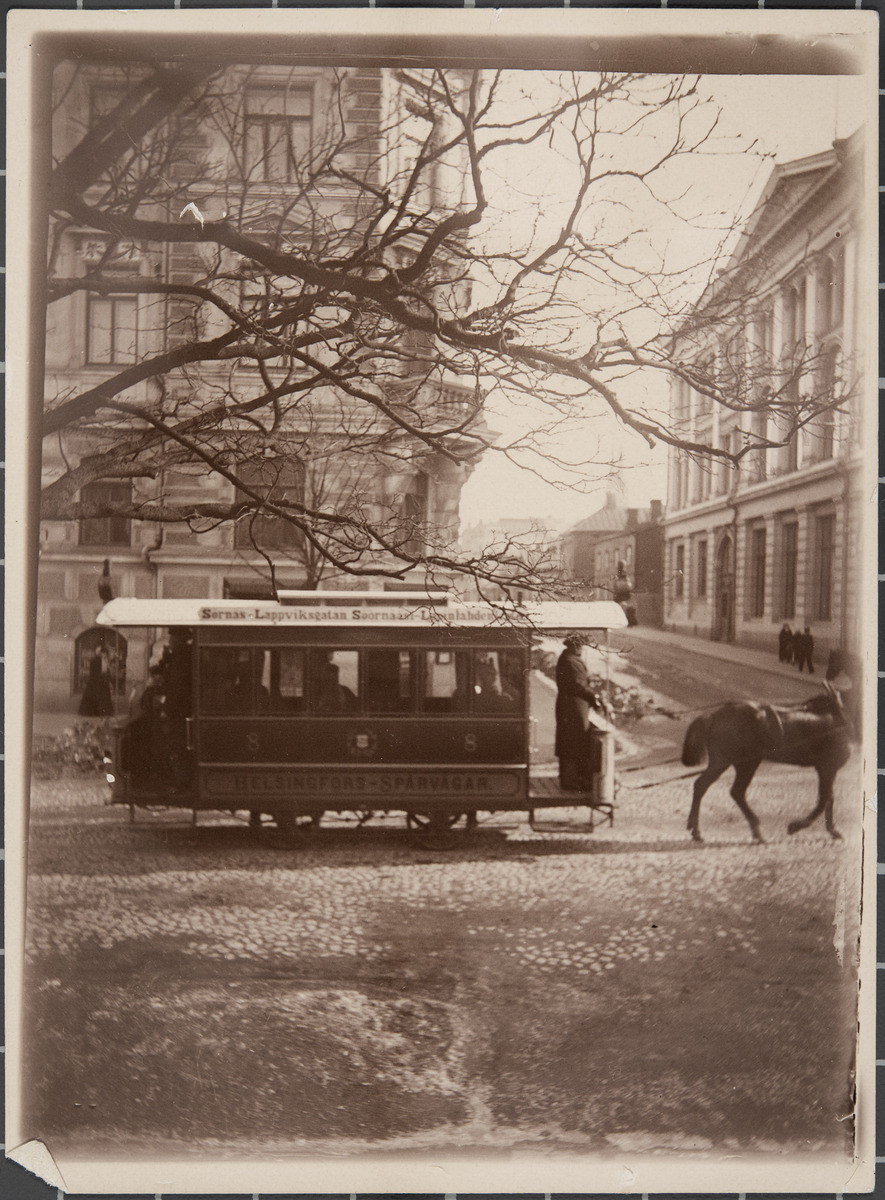
Hevosraitiovaunu  "Söörnääsi - Lapinlahdenkatu" Bulevardin ja Yrjönkadun kulmassa
sisällön kuvaus: Hevosraitiovaunu  "Söörnääsi - Lapinlahdenkatu" Bulevardin ja Yrjönkadun kulmassa. Bulevardi, Yrjönkatu. mustavalkoinen
Ajankohta: kuvausaika ennen 1901
Paikka: Suomi, Uusimaa, Helsinki, Kamppi Helsinki, Bulevardi, Yrjönkatu
Aiheet: kadut, liikenne, raitiovaunut, hevosraitiovaunut, hevoset